Hanoi

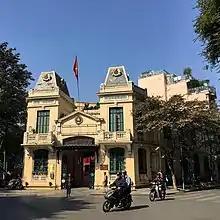
A local police station in a French Colonial building by Hoàn Kiếm lake.

French Indochina including Hanoi was occupied by the Imperial Japanese Armed Forces in September 1940, after the Japanese invasion of French Indochina. Japan overthrew the French rule in Hanoi in March 1945. After the fall of the Empire of Vietnam, it became the capital of the Democratic Republic of Vietnam (DRV) when Ho Chi Minh proclaimed the independence of Vietnam on 2 September 1945. However, the French returned and reoccupied the city in February 1947. After France recognized Vietnam's nominal and partial independence with the Élysée Accords on 14 June 1949, Hanoi became under the control of the State of Vietnam from 1949 to 1954, an associated state within the French Union. This state gained full independence with the Matignon Accords on 4 June 1954. After nine years of fighting between the French and DRV forces, Hanoi became the capital of North Vietnam when this territory became a sovereign country and Vietnam became divided on 21 July 1954. The army of the French Union withdrew that year and the People's Army of Vietnam of the DRV and International Control Commission occupied the city on 10 October the same year under the terms of the 1954 Geneva Conference.